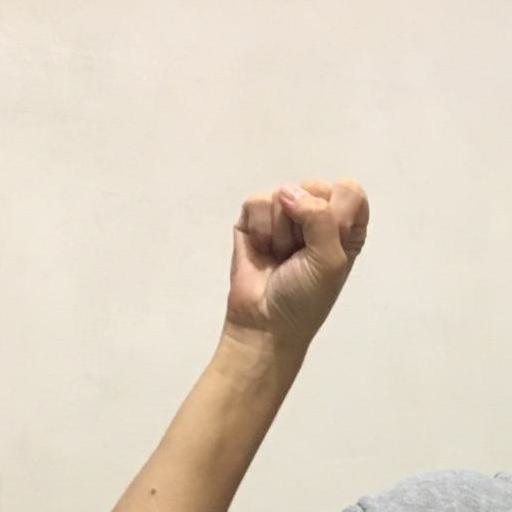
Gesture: fist